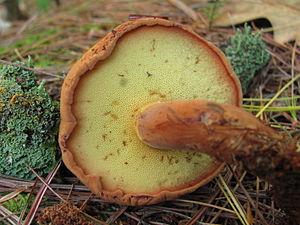
L'hyménium est la partie fertile du sporophore des champignons. C'est un pseudo-tissu porté par l'hyménophore et donnant naissance aux spores. Il peut se présenter sous le chapeau, sous forme de tubes, de lames, de plis ou d'aiguillons, tapisser la face interne des champignons en forme de coupe comme les Pézizes, ou encore constituer l'intérieur des Vesses-de-loup.